Otto Brinkmann House

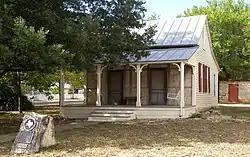
Otto Brinkmann House in 2009

The Otto Brinkmann House in Comfort, Texas, United States, was built in 1861 by Otto Brinkmann. It was designated a Recorded Texas Historic Landmark in 1976 and listed on the National Register of Historic Places in 1977.